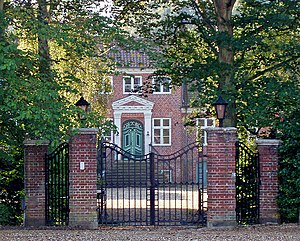
Søbygaard (Favrskov Kommune)
Porten til Søbygaard
Søbygaard er en gammel hovedgård ved den vestlige ende af Søbygård Sø i Søby Sogn, Gjern Herred, Favrskov Kommune. Gården nævnes første gang i skriftlige kilder år 1323 og var en overgang krongods, men blev fra 1778 en avlsgård under Frijsenborg Gods.